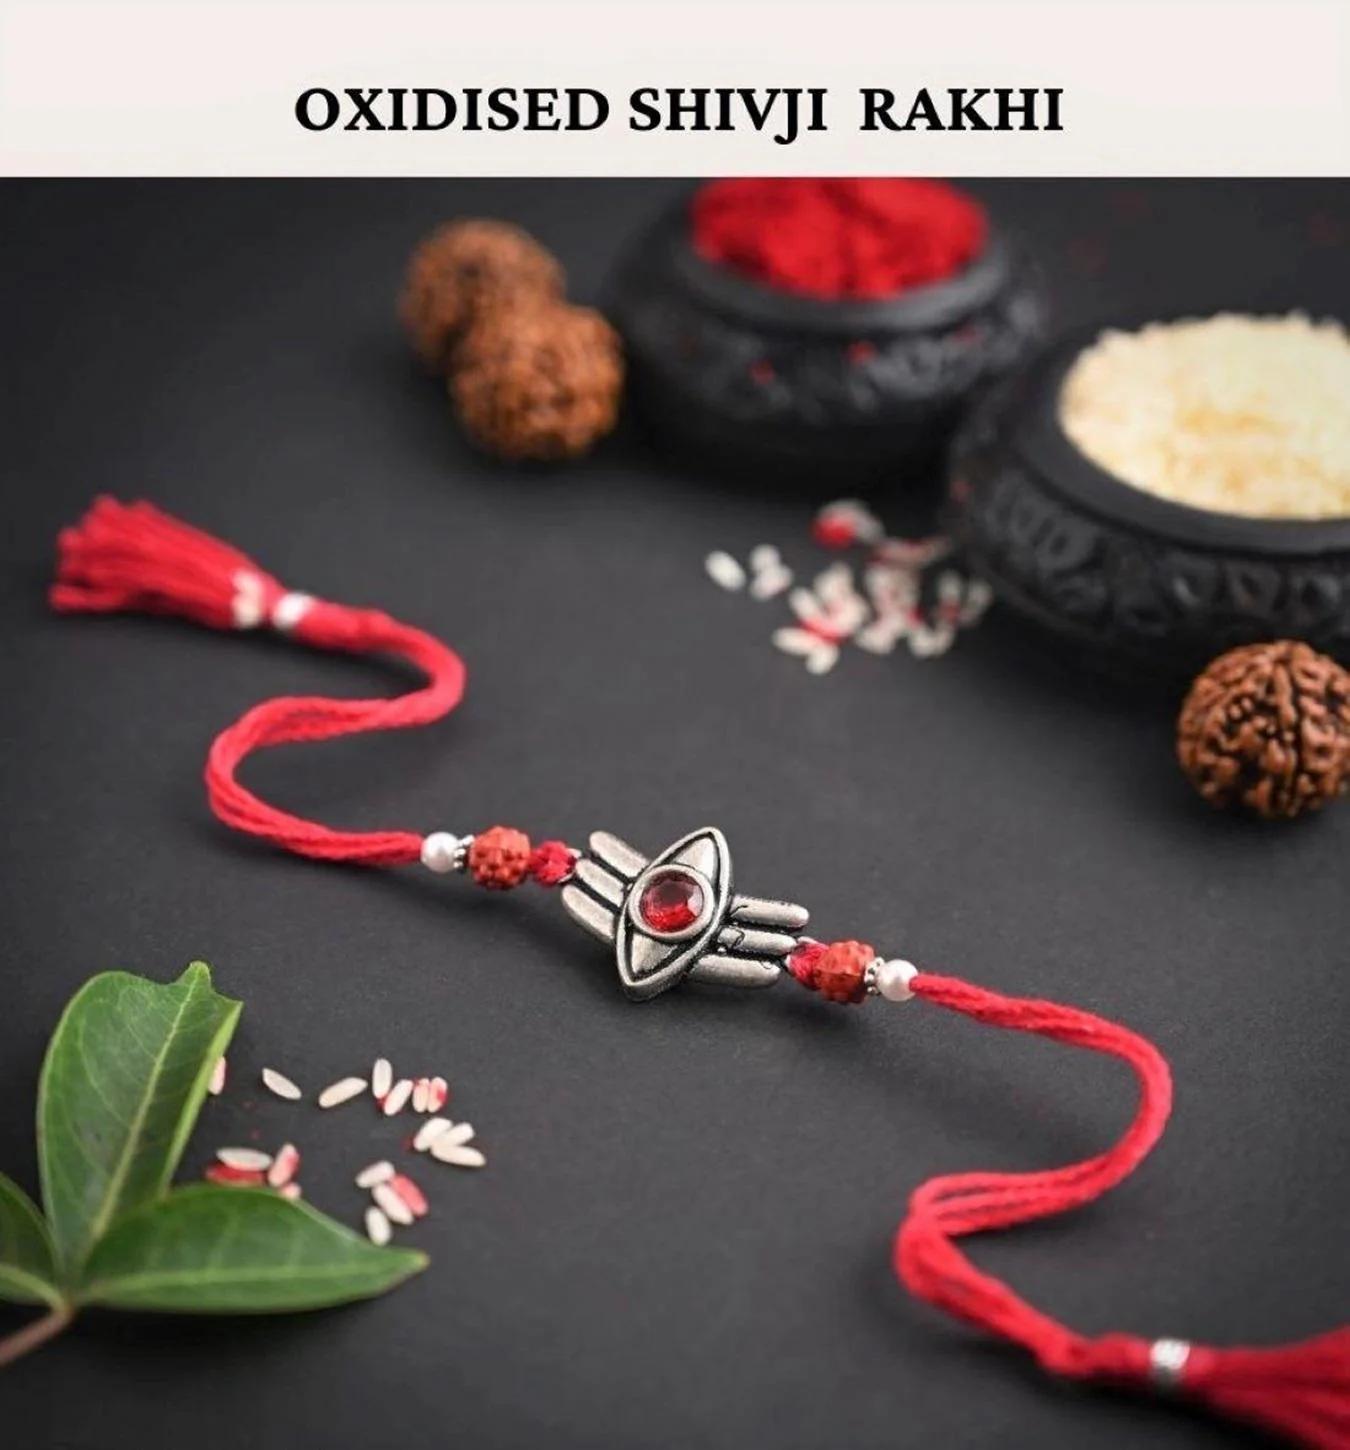
 Sajshrungar Jewellery offers Special Silver Oxidised Rakhi For Boys, Men, Bhaiyya, Bhabhi, Women & Girls. (Pack Of1)
Type: Rakhis
Brand: SAJSHRUNGAR JEWELLERY
Price: Rs. 230
 Sajshrungar Jewellery offers this beautiful Silver Oxidised Plated Rakhi For Boys, Men, Bhaiyya, Bhabhi, women & Girls. It is crafted from superior quality Threads, metal, materials and ensures high durability. It can style with any type of your Jewellery. This Rakhi set is unique in design and long lasting. This Jewellery Ideal For Rakhi, Rakshabandhan Festivals. Best option for Gift at Rakhi, Rakshabandhan from Sister, Bhabhi to Brother, brother-in-law, Mama, Kaka, Uncle, Father, Grandfather, Friends, on occasion of Rakhi, Rakshabandhan.
Features: Rakhi symbolizes the spirit of Menhood, friendship and the heart achingly beautiful relationship between a Brother and sister,This Rakhi being traditionally designed and handcrafted, fine design, pattern and color tone may vary slightly from that shown in Images,The term \rakhi\ primarily refers to the decorative thread or bracelet that is tied by a sister on her brother's wrist during the Hindu festival of Raksha Bandhan. This thread symbolizes the bond of protection and love between siblings. Here are a few key,The rakhi thread symbolizes the sister's love and prayers for her brother's well-being. It is a sacred thread that signifies the brother's lifelong vow to protect and support his sister.,Raksha Bandhan, also known as Rakhi, is the festival dedicated to celebrating this bond between brothers and sisters. It usually falls in the month of August and is observed with rituals, prayers, and family gatherings.,During Rakhi, sisters perform aarti (ritual of waving a lighted lamp) for their brothers, tie the rakhi around their wrists, and receive gifts and blessings in return.
Included: 1-Rakhi